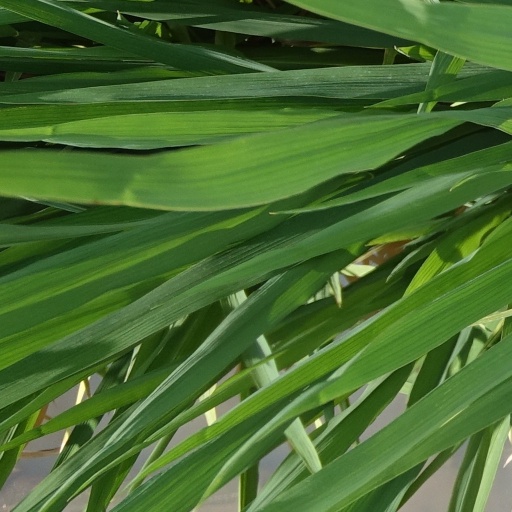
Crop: rice